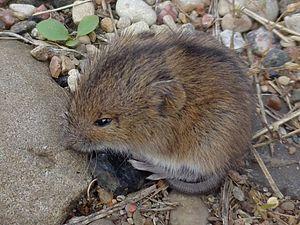
Cette liste commentée recense la mammalofaune en Pologne. Elle répertorie les espèces de mammifères polonais actuels et celles qui ont été récemment classifiées comme éteintes. Cette liste comporte 119 espèces réparties en dix ordres et trente familles, dont une est « en danger critique d'extinction », trois sont « en danger », quatre sont « vulnérables », dix sont « quasi menacées » et deux ont des « données insuffisantes » pour être classées.
Cette liste commentée recense la mammalofaune en Lituanie. Elle répertorie les espèces de mammifères lituaniens actuels et celles qui ont été récemment classifiées comme éteintes. Cette liste comporte 93 espèces réparties en dix ordres et 27 familles, dont une est « en danger critique d'extinction », deux sont « en danger », deux autres sont « vulnérables » et six sont « quasi menacées ».
Cette liste commentée recense la mammalofaune en Azerbaïdjan. Elle répertorie les espèces de mammifères azerbaïdjanais actuels et celles qui ont été récemment classifiées comme éteintes. Cette liste comporte 127 espèces réparties en neuf ordres et 28 familles, dont quatre sont « en danger », huit sont « vulnérables », douze sont « quasi menacées » et quatre ont des « données insuffisantes » pour être classées.
Cette liste commentée recense la mammalofaune en France métropolitaine. Elle répertorie les espèces de mammifères français actuels et celles qui ont été récemment classifiées comme éteintes. Comme ici n'est référencé que la France métropolitaine, cette liste ne comptabilise pas les animaux présents dans les territoires de la France d'outre-mer, qui sont des régions disséminées un peu partout dans le monde.